The Devil's Game (novel)

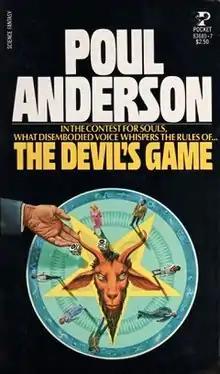
First edition (publ. Pocket Books) Cover art by Carlos Ochagavia

"The Devil's Game" is a novel centered around seven people who were brought together to play in a high-stakes game.